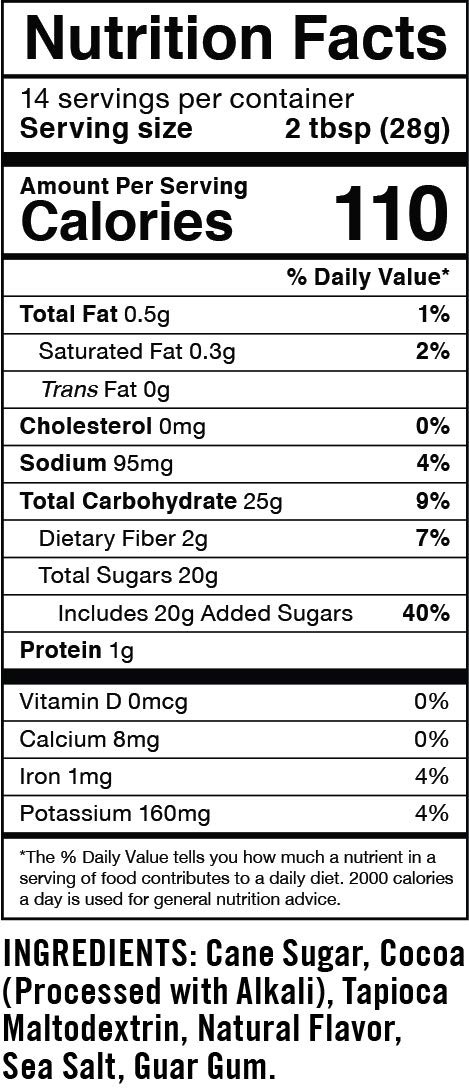
Item Name: Castle Kitchen Double Dutch Dark Chocolate - Dairy-Free, Vegan Premium Hot Chocolate Mix - Just Add Water (Pack of 2)
Bullet Point 1: Premium Hot Chocolate Mix - Double Dutch Dark Chocolate - Made With Quality, Natural Ingredients
Bullet Point 2: Rich, Decadent Cocoa Taste - Sure To Satisfy The Deepest Desire of Any Chocolate Lover
Bullet Point 3: All Ingredients Are Responsibly Sourced - Non-GMO Verified & Kosher - Dairy-Free, Gluten-Free, Vegan - No Artificial Flavors or Preservatives
Bullet Point 4: Allergy Friendly - Manufactured in a Nut-Free Facility, Which Adheres To The Highest Food Safety Standards
Bullet Point 5: Complete Mix, Just Add Water - 14 oz Each Tin - Pack of 2 Tins
Product Description: Double Dutch Dark Chocolate - Dairy-Free, Vegan Premium Hot Chocolate Mix - Just Add Water - 14 oz (Pack of 2) -- With rich decadent cocoa taste, our Double Dutch Dark Chocolate mix is sure to satisfy the deepest desire of any chocolate lover. Warm up on a cold day - or whenever you’re feeling indulgent - with a hot cup (or two) of this delicious chocolatey beverage. And like all of our hot chocolate mixes, Double Dutch Dark Chocolate mix is gluten-free, dairy-free, vegan-friendly and made with quality natural ingredients. Just add water and enjoy! -- Castle Kitchen Double Dutch Dark Chocolate mix is: GMO-free, gluten-free, dairy-free, vegan, kosher, no artificial preservatives, no artificial flavors, and a tastes delicious.
Value: 28.0
Unit: Ounce

Price: 25.97